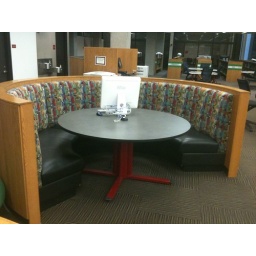
A computer at a large circular table in the information commons in Mudd Library at Oberlin College.